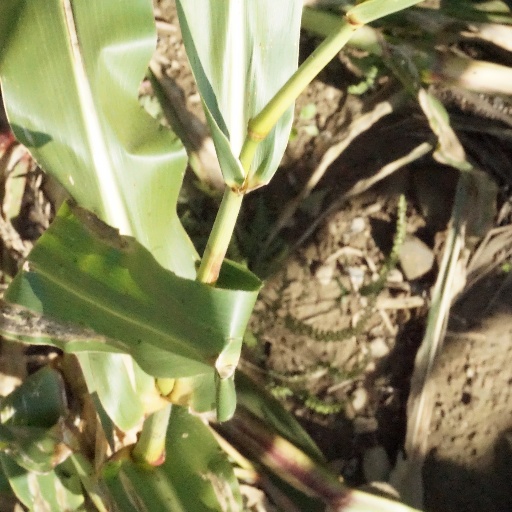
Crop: maize; corn